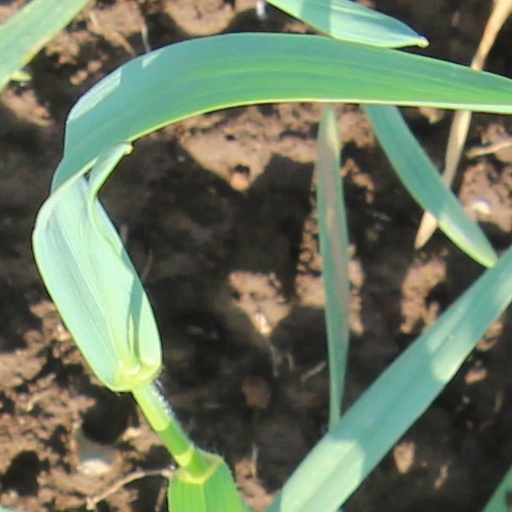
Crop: wheat